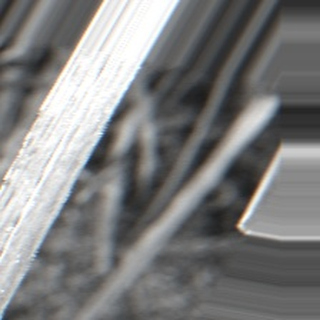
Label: sugarcane_bacterial_blight